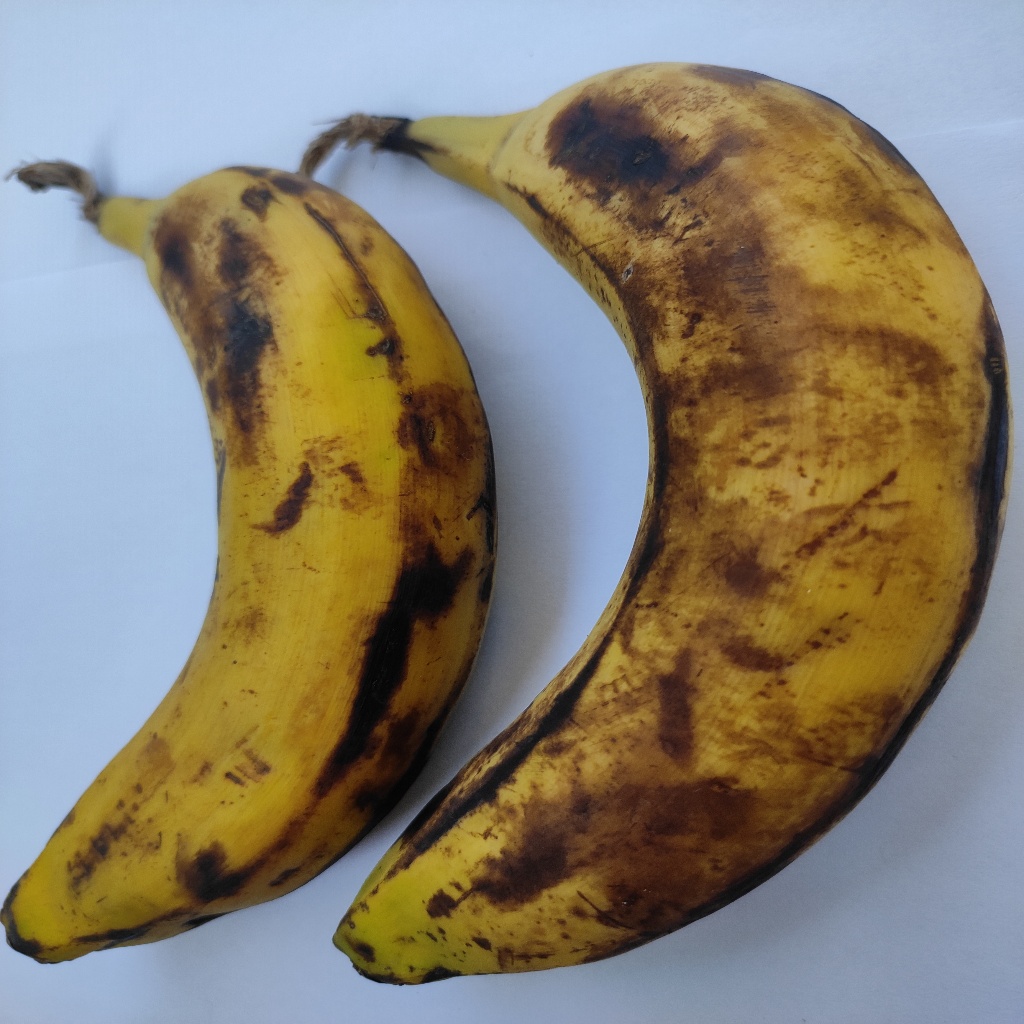
Crop: banana
Quality class: Defect